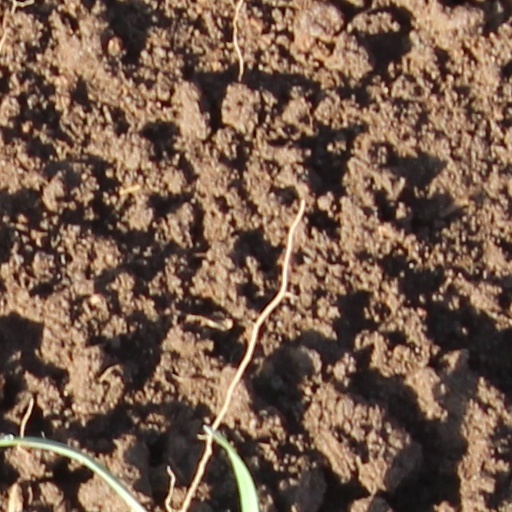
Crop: wheat